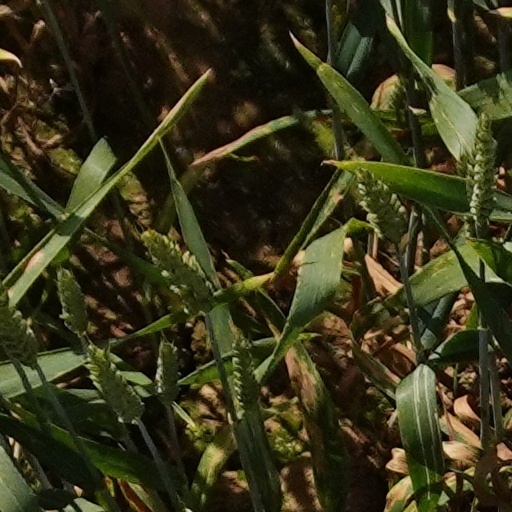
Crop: wheat